West Hesse Highlands

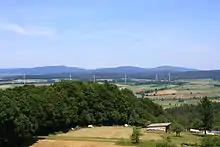
The Kellerwald in the West Hesse Highlands, with the Hohes Lohr (656.7 m, l), Jeust (585.0 m, m) and Wüstegarten (675.3 m, r); in front are the Gilserberg Heights

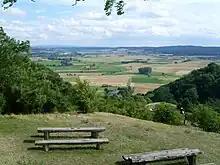
View from the Amöneburg of the southeastern Amöneburg Basin, the Vogelsberg foothills (right: the 405 and 407 m high "Mardorfer Kuppe") and the "actual" Vogelsberg (left rear)

The West Hesse Highlands, also known as the West Hessian Lowlands and Highlands ("Westhessisches Berg- und Senkenland"), are a heavily forested region of the Central Uplands in Germany. These highlands lie mainly within the state of Hesse, between that part of the Rhenish Massif right of the Rhine in the west, the Weser Uplands to the north, the Hessian Central Uplands to the east and the Wetterau to the south.